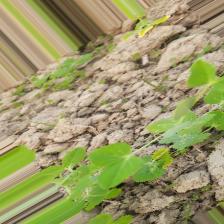
Label: Powdery Mildew